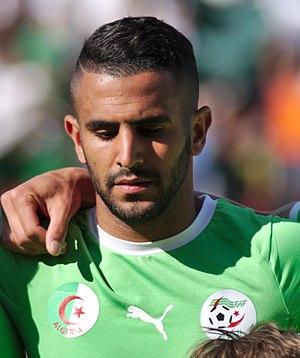
Riyad Mahrez, né le 21 février 1991 à Sarcelles, est un footballeur international algérien. Il évolue actuellement au poste de milieu de terrain et d'ailier droit à Manchester City.